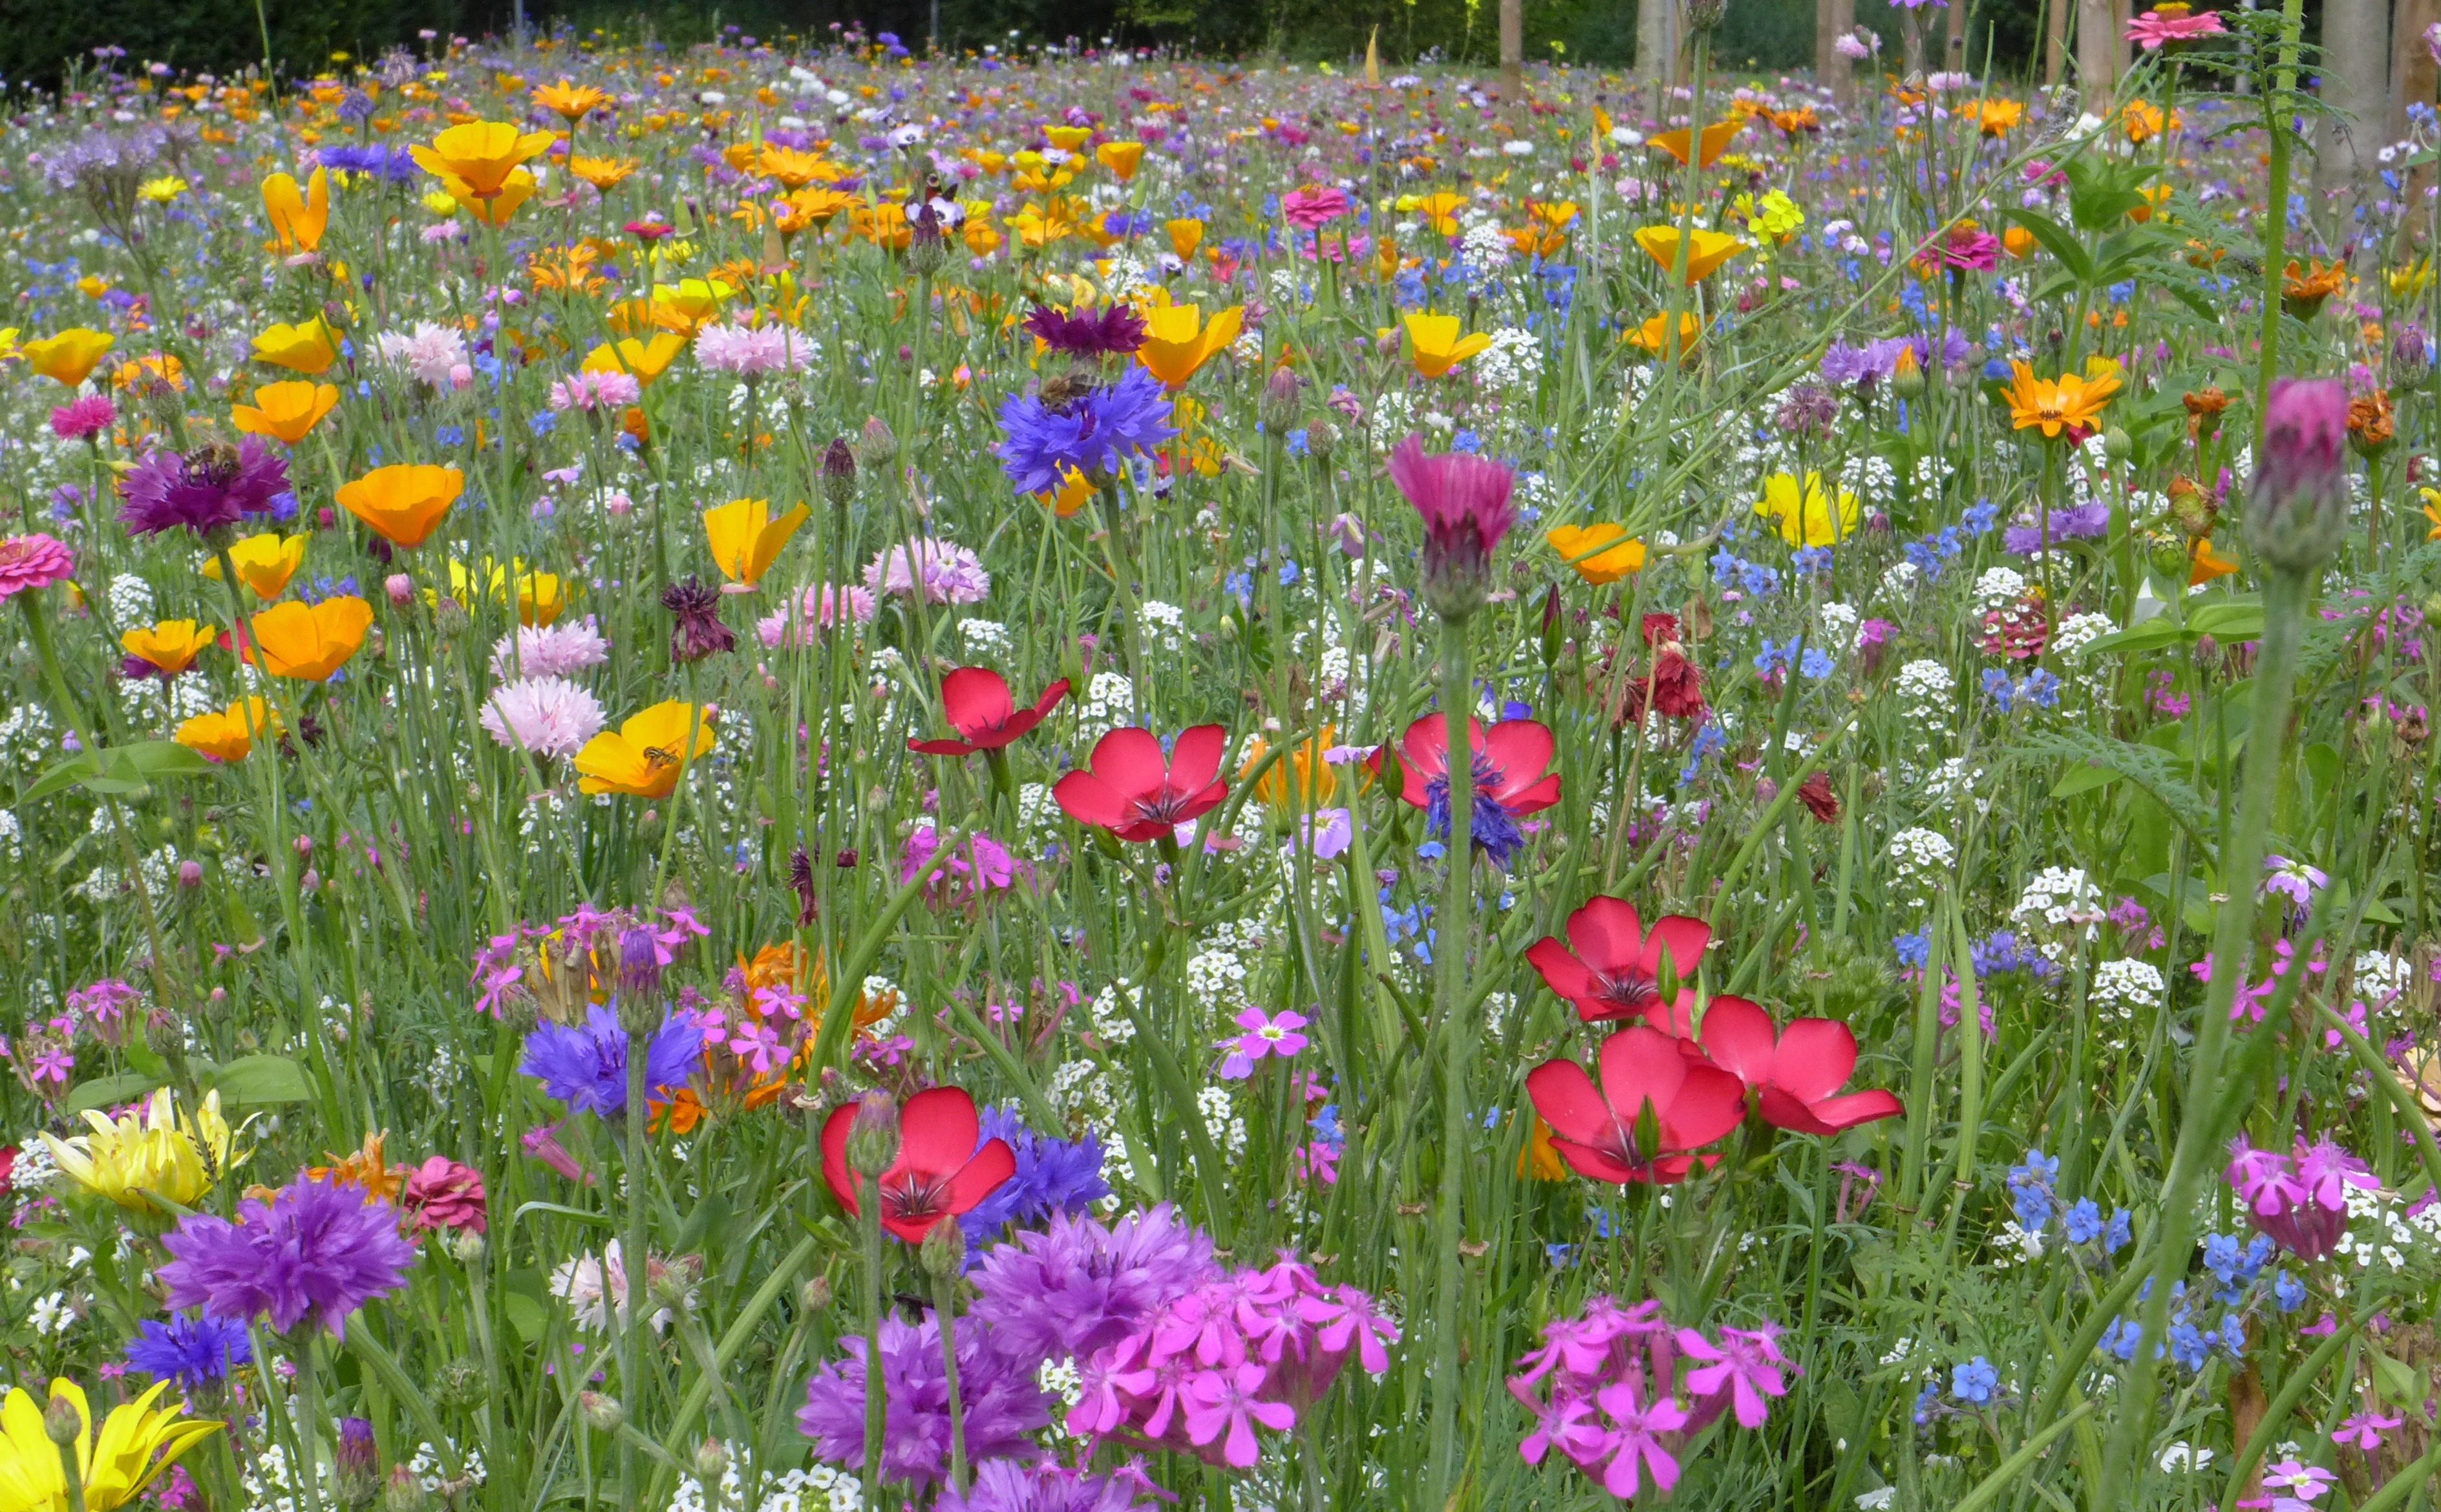
nature, plant, field, meadow, prairie, flower, summer, color, botany, colorful, flora, wildflower, flowers, farbenpracht, grassland, beauty, habitat, flower meadow, summer flowers, flowering plant, annual plant, natural environment, land plant, garden cosmos